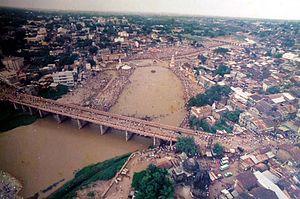
Nashik est une ville d'Inde située dans le nord-ouest de l'État du Maharashtra. Peuplée de plus d'un million d'habitants, son aire urbaine est la troisième plus peuplée de l'État de Maharashtra. Elle est située à 180 km au nord-est de Mumbai, dans les Ghats occidentaux, et est traversée par le Godavari. Nashik est une ville religieuse très connue du fait qu'une fois tous les douze ans s'y déroule le mythique Kumbha Mela, un pèlerinage de l'hindouisme rassemblant plusieurs millions de croyants. D'autres pèlerinages et plus de deux cents temples font vivre également la ville car elle occupe une place importante dans la mythologie hindouiste.
"Panchavati est un quartier de la ville de Nashik dans l'état du Maharastra en Inde; Panchavati est un lieu de pèlerinage majeur pour les hindous car c'est un des lieux saints où Lord Ram a séjourné pendant son exil. Une partie entière de l'épopée mythologique du Ramayana se déroule à Panchavati, c'est l""'Aranya Kanda"", le Livre de la forêt. De nombreux temples et sites religieux importants y sont situés.